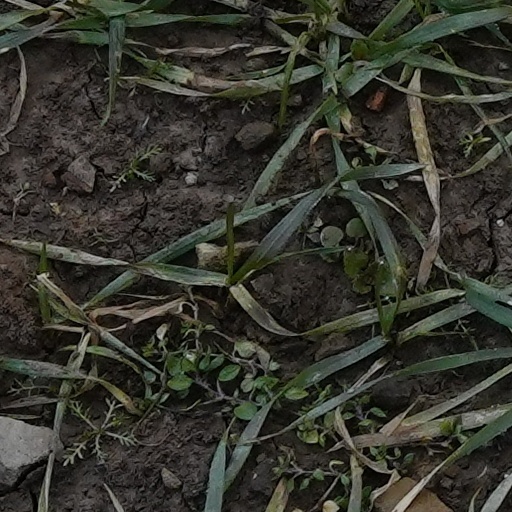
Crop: wheat